Tanbur

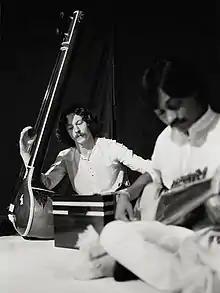
North Indian Tanpura (left) used as a drone to accompany a sarod recital

Furthermore, the fretted Tanbur influenced the design of many instruments other than those above, notably: